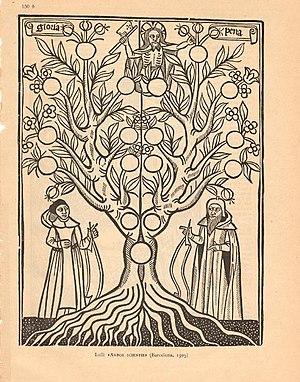
Raymond Lulle est un philosophe, poète, théologien, missionnaire, apologiste chrétien et romancier majorquin. Il naît vers 1232 à Palma de Majorque et meurt en 1315, probablement en mer, au large de son île natale.